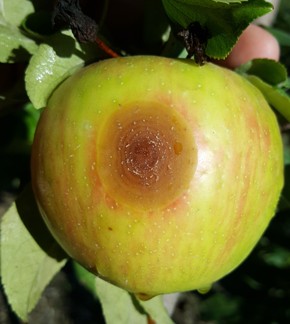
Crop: apple
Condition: black_rot